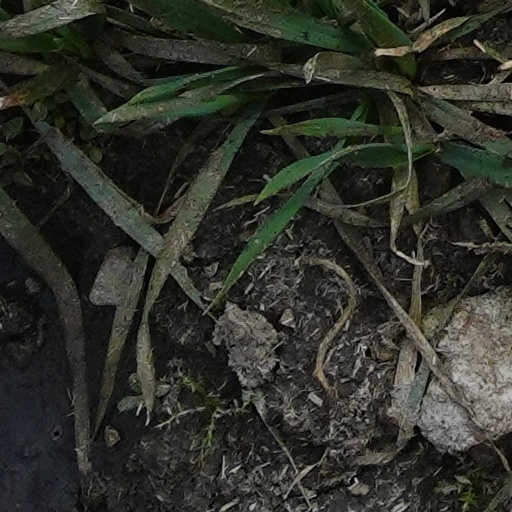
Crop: wheat